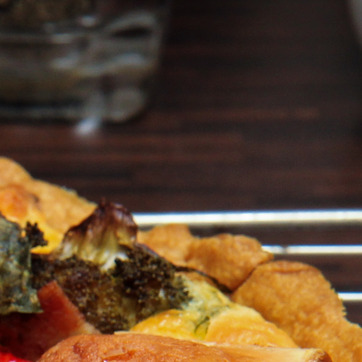
Material: wood